Suppression of enemy air defenses

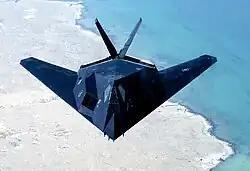
An F-117A Nighthawk flying over the Persian Gulf.

Suppression of the Iraqi IADS played a prominent role in Operation Instant Thunder, the preliminary air campaign plan against Iraq which served as the basis for Operation Desert Storm's air campaign. In its initial limited form, Instant Thunder called for three dedicated SEAD squadrons which would significantly degrade the IADS enough to allow decimating strikes against Iraq's military and political leadership and other strategic targets. This role for SEAD was further expanded as the mission grew in scope, involving a larger number of aircraft to completely destroy the air defenses protecting southern Iraq and Kuwait. Planning for this mission was helped when the CIA contacted the French engineer responsible for designing the Kari IADS and passed along information about its vulnerabilities and limitations. In its final form, Phase II of the Desert Storm air campaign sought to decimate the southern Iraqi IADS within two days of the start of hostilities. F-4G Wild Weasels and other aircraft capable of carrying HARM missiles would destroy air defense sites themselves, electronic warfare aircraft would disrupt radars and other systems, and additional targets would be struck in order to support this mission, such as temporarily knocking out Iraq's electrical infrastructure. In addition to traditional SEAD systems the Persian Gulf War would also see the use of unconventional assets in knocking out Iraq's air defenses, in particular cruise missiles and F-117A Nighthawks, which would be used to attack sensitive targets.